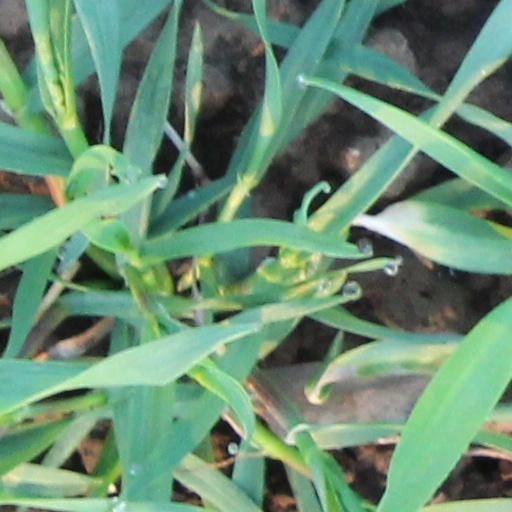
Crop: wheat